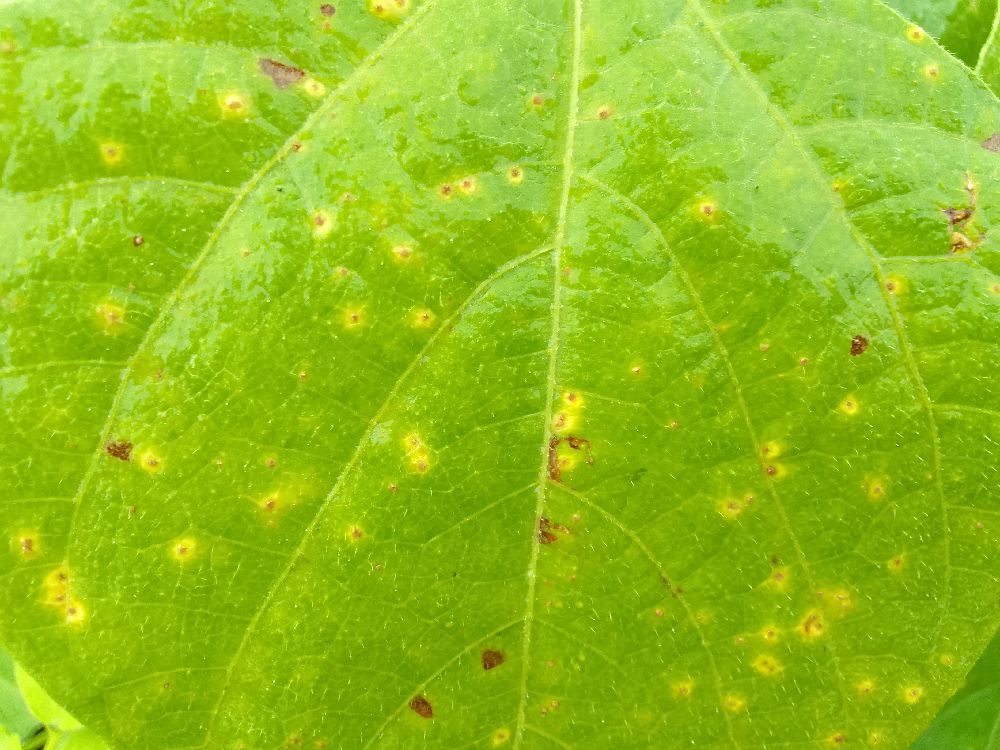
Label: rust